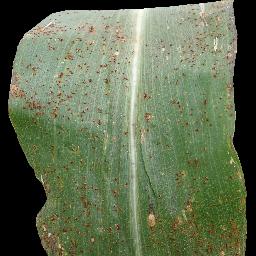
Label: Corn_(Maize)___Common_Rust